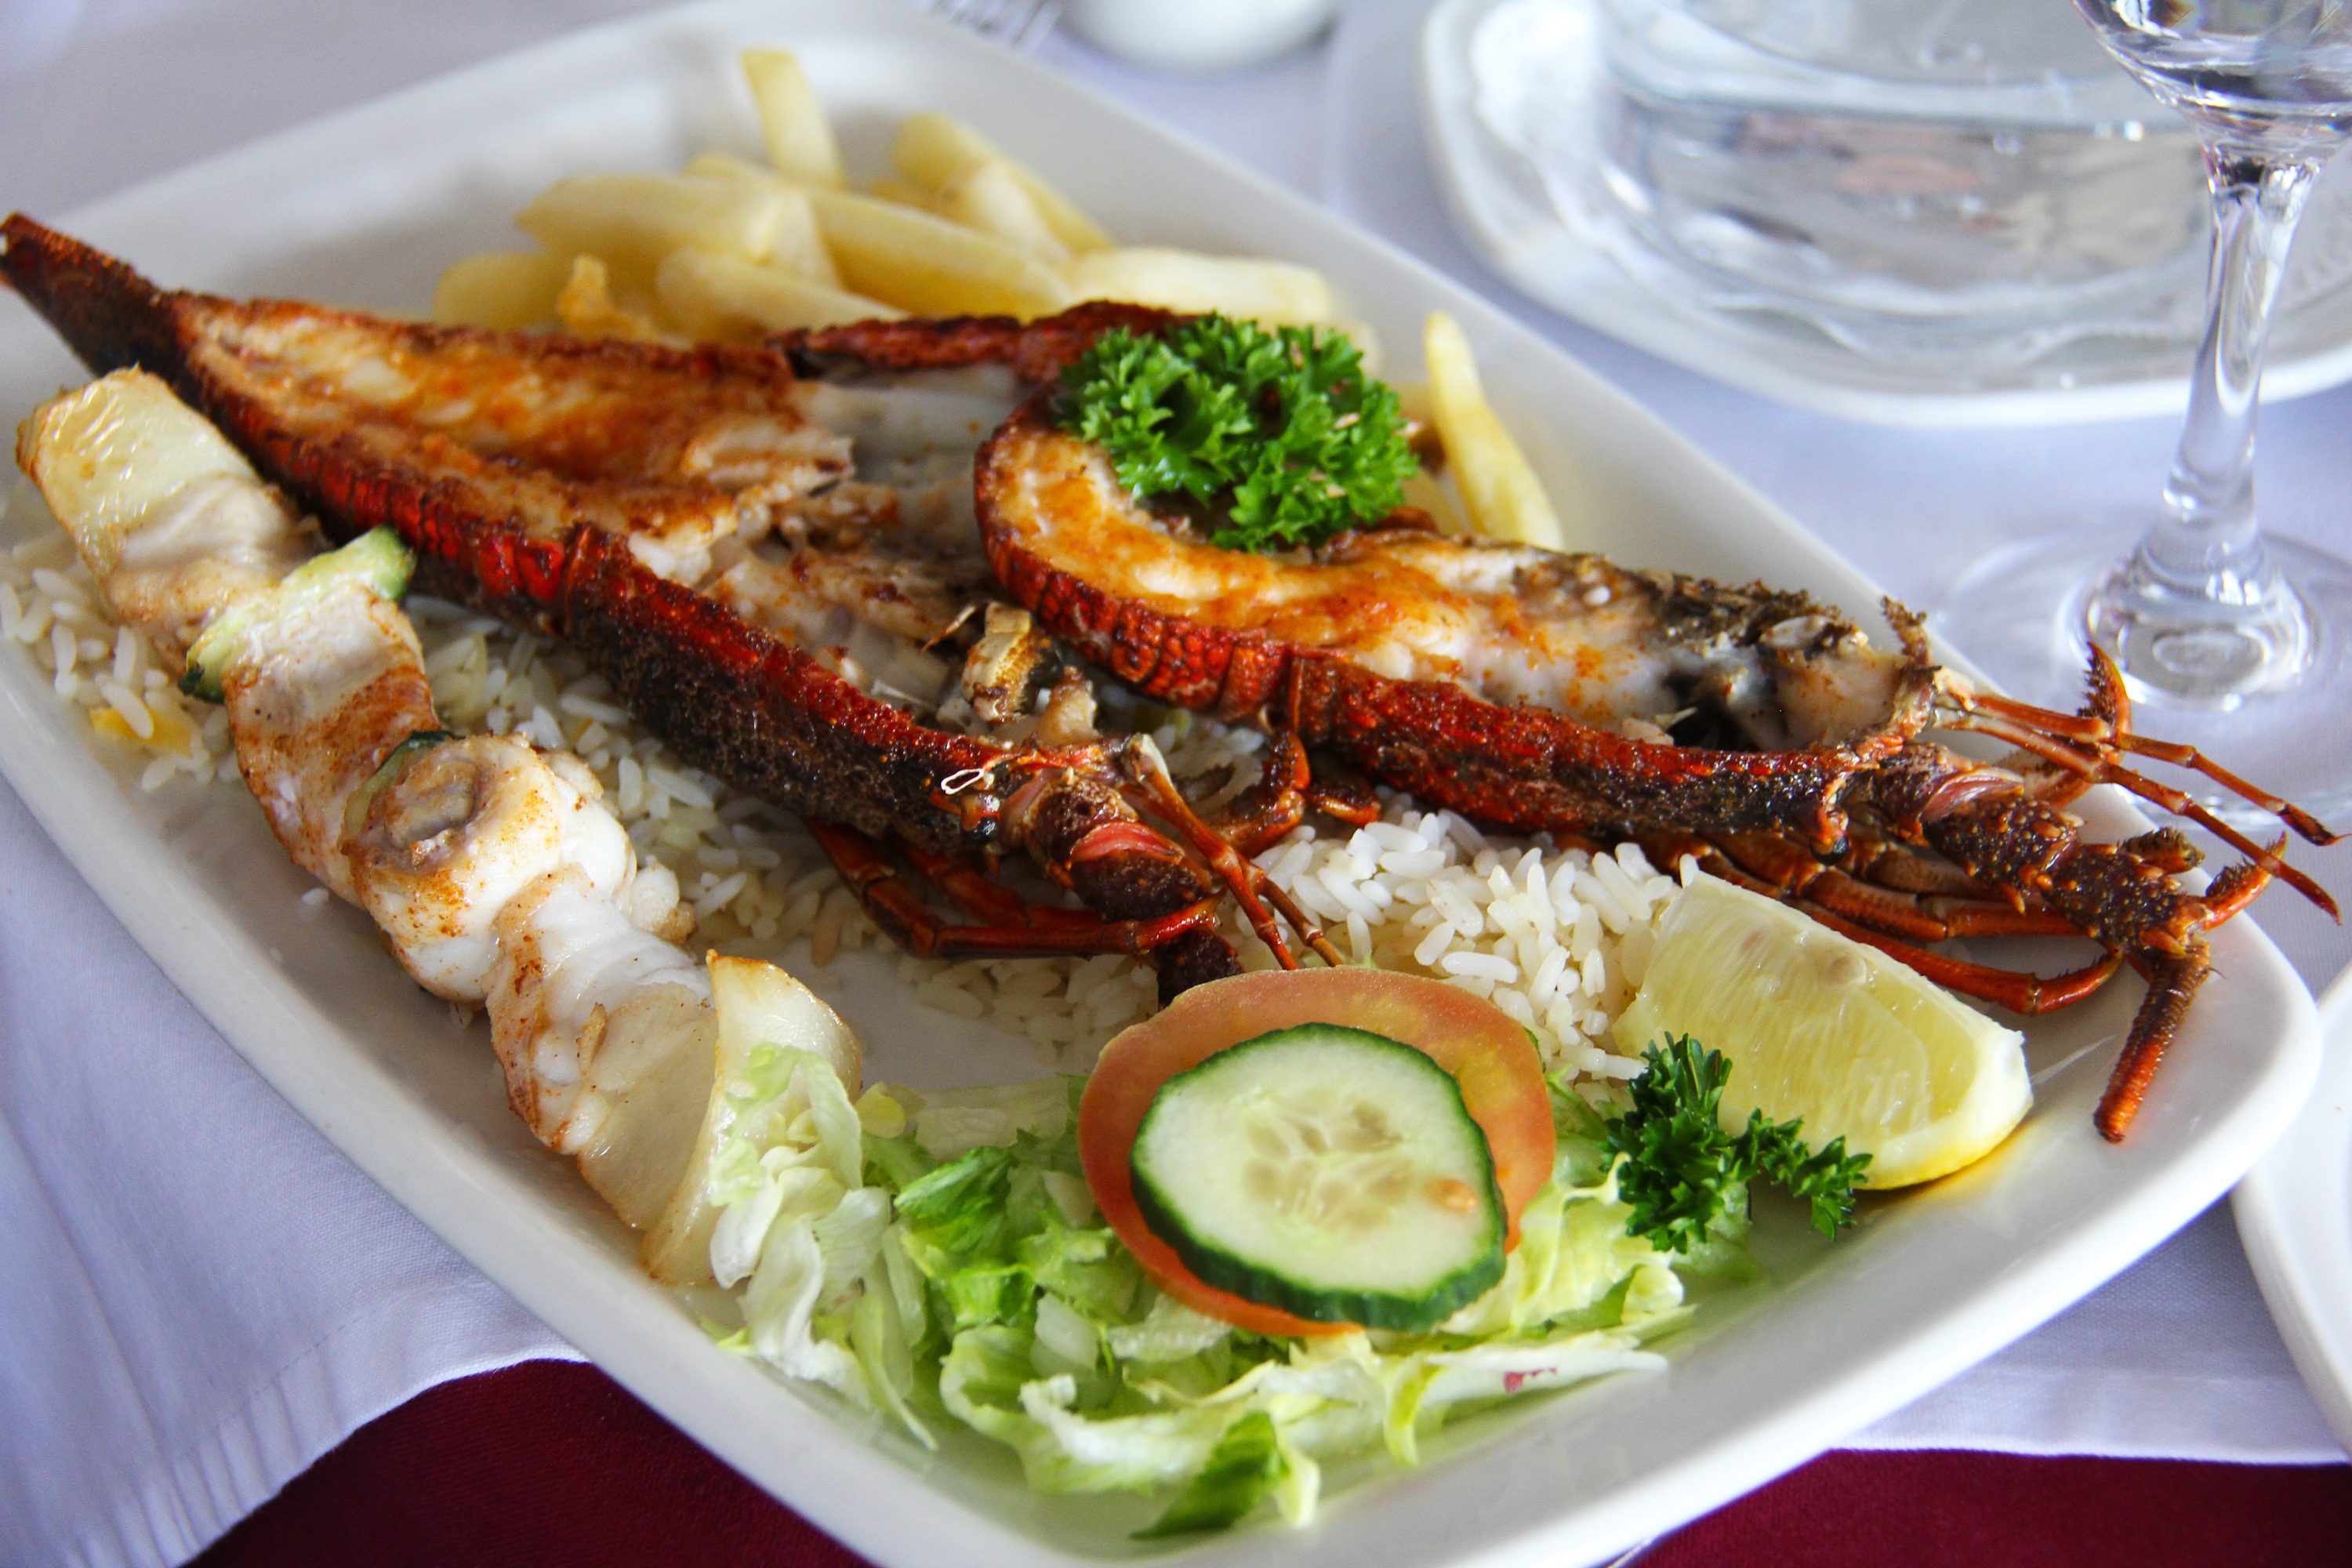
beach, restaurant, dish, meal, food, africa, seafood, fresh, fish, juicy, lunch, cuisine, delicious, invertebrate, lobster, skewer, yummy, south africa, cape town, hors d oeuvre, the gallery, fish hoek beach, animal source foods, spiny lobster